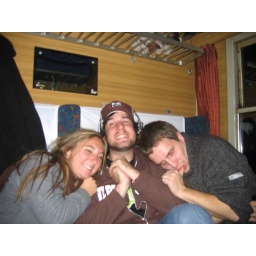
After 10 hours on a boat and 7 hours in a train we were starting to get a little tired